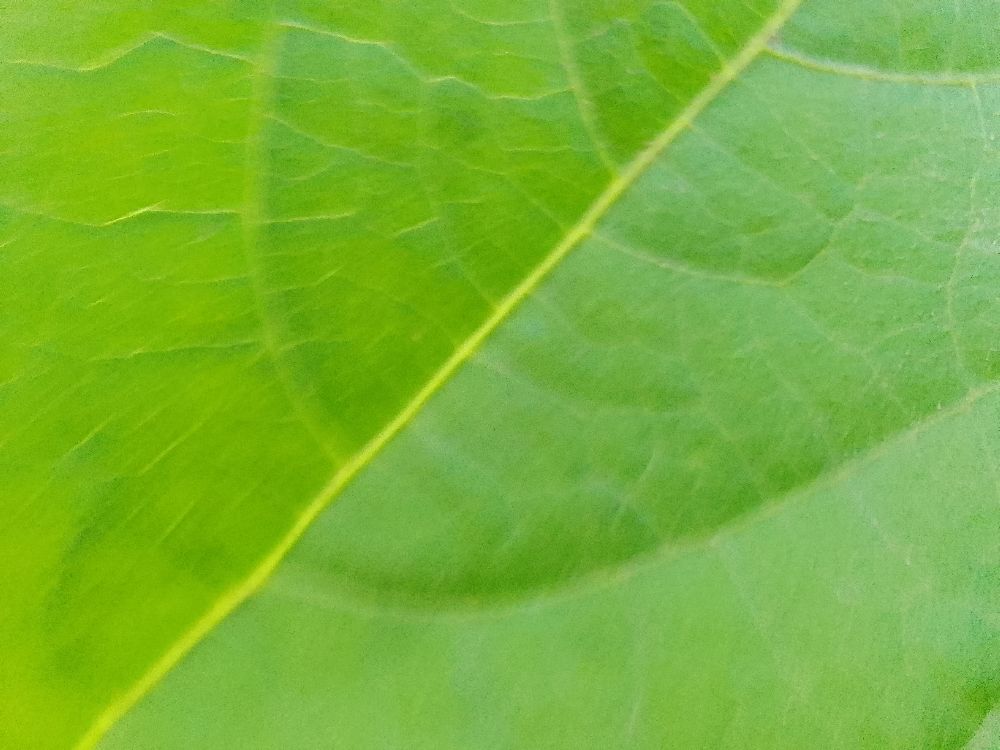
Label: healthy